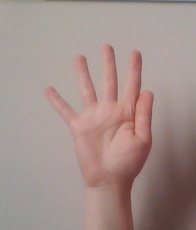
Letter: sheen